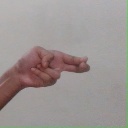
अक्षर: ह